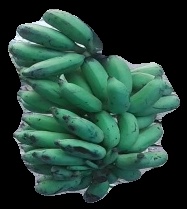
Variety: elakki-bale
Grade: grade3